Giacomo Torelli

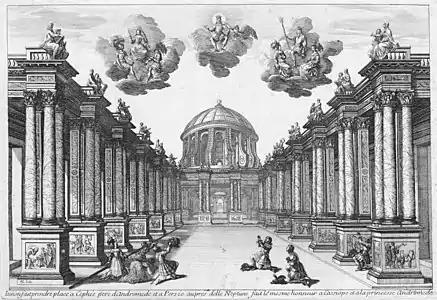
Torelli's set design for Act 5 of Pierre Corneille's "Andromède" as performed at the Petit-Bourbon in 1650

When the Italian-born Cardinal Mazarin succeeded Cardinal Richelieu as the chief minister of France in 1642, he decided to introduce Italian opera to Paris. In June 1645 at the request of the regent Anne of Austria, the Duke of Parma sent Torelli to France to work on a production of "La finta pazza" in which Torelli largely repeated his designs for Venice. Mazarin had recruited Italian singers from Florence, but catering to French taste, comic ballet interludes choreographed by Giambattista Balbi replaced the choruses at the ends of the acts, and some of the recitative was spoken rather than sung. Performed in the large hall of the Petit-Bourbon beginning on 14 December 1645, the production was a great success, and the spectacular scenic effects created by Torelli were received with enthusiasm.